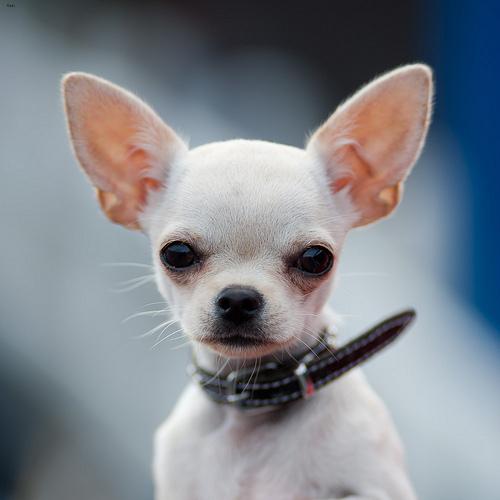
Breed: chihuahua